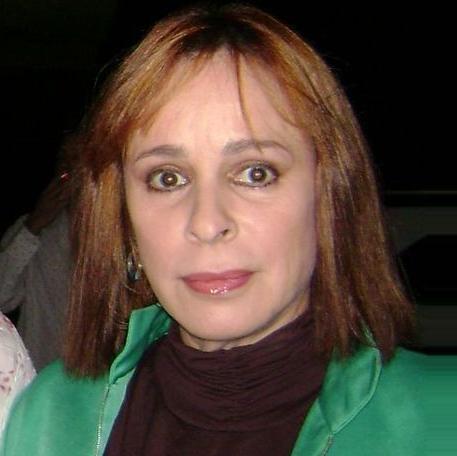
Age: 51